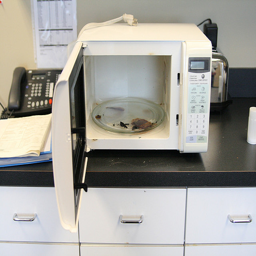
A counter with a telephone and an open dirty microwave.
An open microwave with burnt food in it
A microwave that needs to be cleaned due to a spilled substance
A microwave sitting on a shelf with a dirty interior.
The microwave plate inside the microwave is dirty.